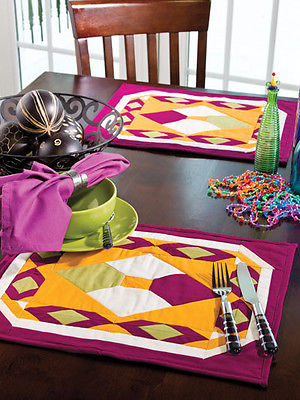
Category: table